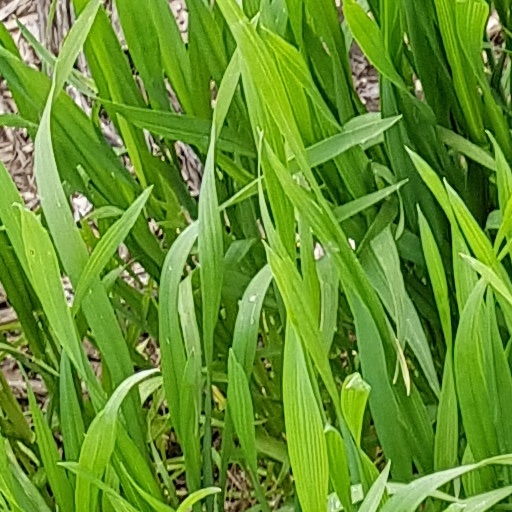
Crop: wheat